Transportation in New York City

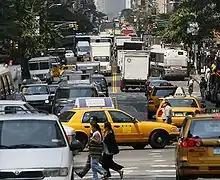
Rush hour in Manhattan in February 2009

The city's traffic lights are controlled from a Department of Transportation center in Long Island City, with frequent adjustments to alleviate the city's chronic congestion.